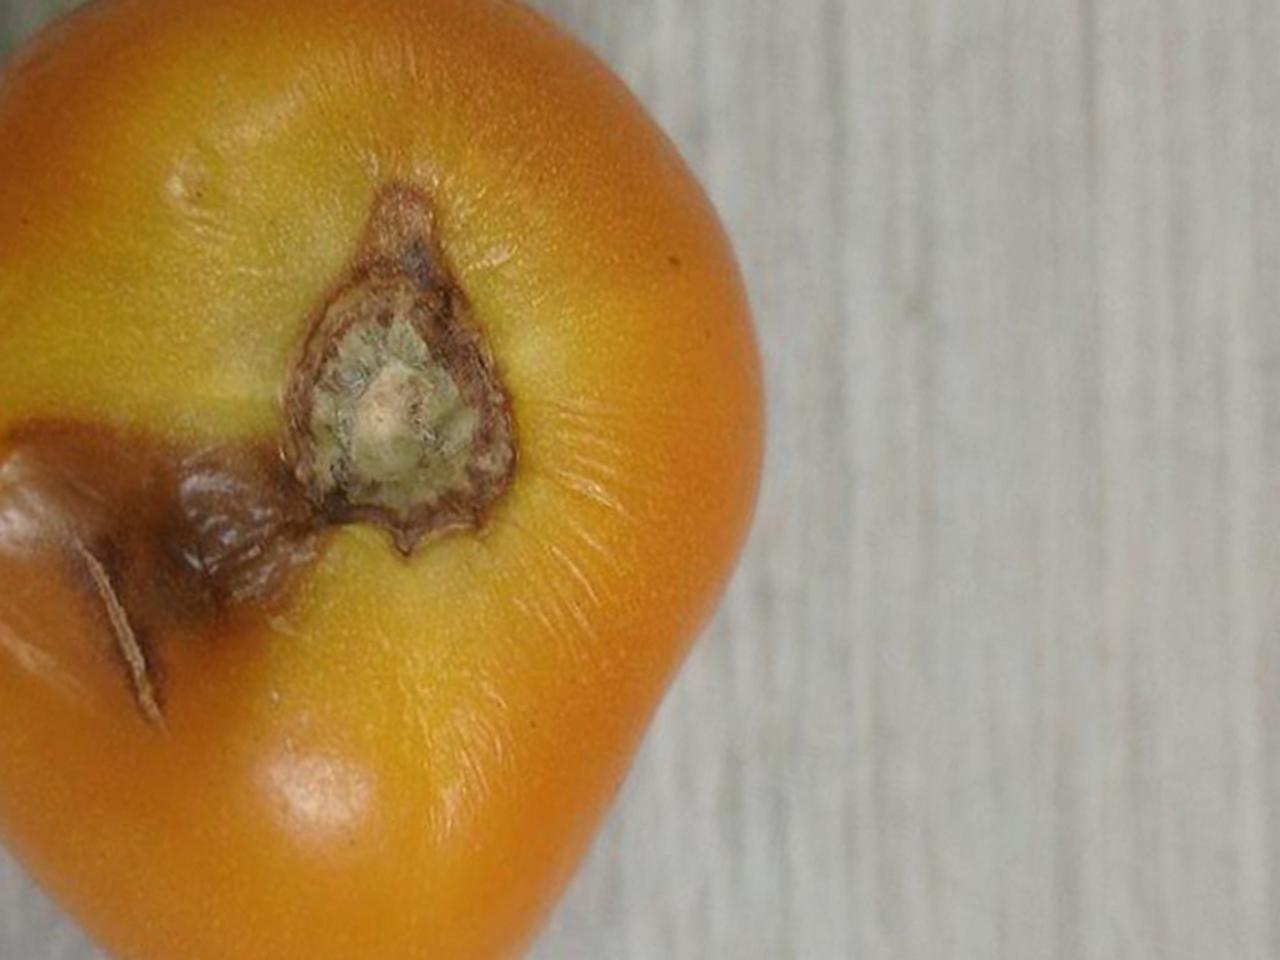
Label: Rotten